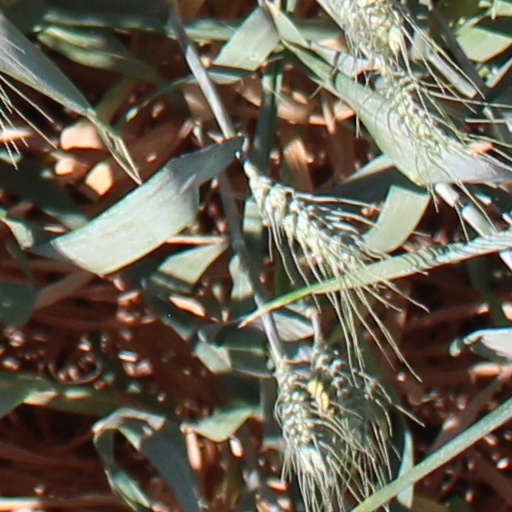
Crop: wheat